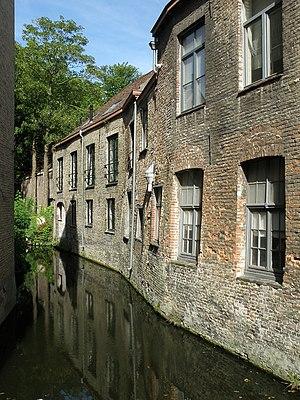
Brugge. Eekhoutrei, gezien vanop de Groeninge (blikrichting noord-oost).